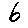
Label: 6